Water supply and sanitation in Japan

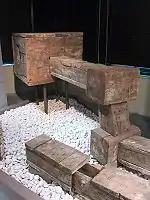
Historic wooden water pipes as shown in the Tokyo Metropolitan Bureau of Waterworks. Originally, these were underground.

Water use in Japan developed in close association with the production of rice paddies from ancient times. After rice paddy cultivation was introduced, the construction of small irrigation ponds was started, and then, with expansion of the manorial system and later backed by efforts of warring feudal lords to maintain and increase rice production, the use of water from small and medium rivers expanded.